Nine Stories (Nabokov)

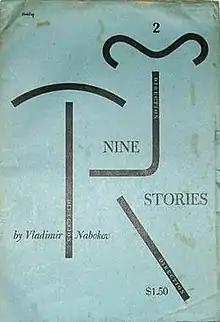
First edition

Nine Stories is an English-language collection of short stories written in Russian, French, and English by Vladimir Nabokov. It was published in December 1947 by New Directions in New York City, as the second issue of a serial, "Direction".